Mirna (Adriatic Sea)

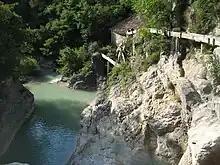
Another Image of the Mirna River

The Mirna is a river in Istria, Croatia. In ancient times it was called the Aquilis. It is Istria's longest and richest river, being long and having a basin covering an area of . It rises near Buzet, passes along Motovun and empties into the Adriatic Sea at Antenal, near Novigrad.